Cello Concerto (Waterhouse)

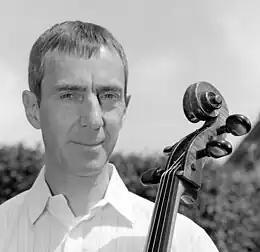
Composer Graham Waterhouse, 2011

The Cello Concerto, Op. 27, is a concerto for cello and orchestra by Graham Waterhouse, composed in 1990. It was first performed in 1995 in Toluca and Mexico City with the composer as the soloist, and published by Friedrich Hofmeister Musikverlag in Leipzig in 2000.